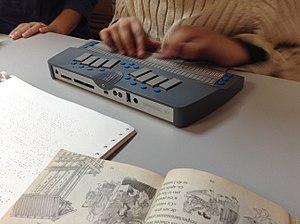
Bloc note braille.
L'histoire de l'éducation des aveugles en France, tout comme celle des sourds, a une place à part dans l'histoire de l'éducation spécialisée. En effet, la cécité et la surdité sont considérés comme éducables, et les enfants concernés bénéficient d'une éducation spécialisée plus tôt que les enfants avec d'autres types de handicaps. Ainsi, en 1784, peu après la fondation de la première école pour sourds par l'Abbé de l'Epée, Valentin Haüy fonde l’Institut royal des jeunes aveugles, désormais nommé l’Institut national des jeunes aveugles. C'est là qu'au XIXᵉ siècle est inventé le braille, utilisé mondialement depuis. D'autres écoles spécialisées sont ouvertes au XIXᵉ siècle en province, avec l'objectif d'une professionnalisation pour des ateliers adaptés. Cette branche de l'éducation spécialisée est également une illustration de l'évolution de l'éducation primaire en France, avec des spécificités. Aujourd'hui, ces écoles existent toujours et constituent un cas particulier de la prise en charge pour une éducation inclusive.